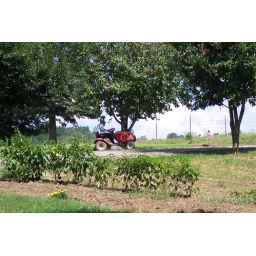
Marsha mowing under the apple tree. Pepper plants are still producing in the garden.